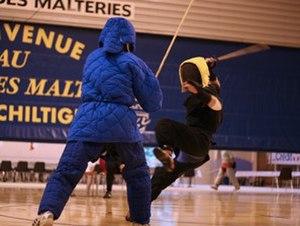
Assaut de canne de combat au Championnat d'Europe de Schiltigheim, en 2006
La canne de combat est un sport de combat français de percussion. Il se pratique à l'aide d'un objet contondant, la canne, un bâton de châtaignier de 95 cm de long avec lequel le « tireur » doit toucher son adversaire sans être lui-même touché.